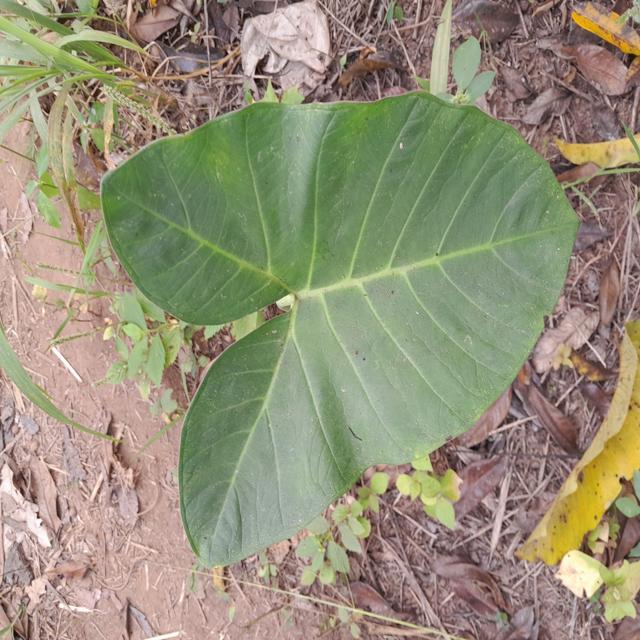
Label: Healthy